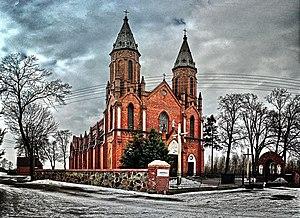
Wojcieszków est un village polonais de la gmina de Wojcieszków dans le powiat de Łuków de la voïvodie de Lublin dans l'est de la Pologne.